Shakey's Pizza

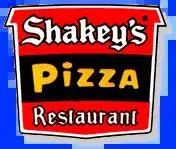
Original Shakey's logo

Shakey's Pizza was founded in Sacramento, California, on April 30, 1954, by Sherwood "Shakey" Johnson and Ed Plummer. Johnson's nickname resulted from nerve damage following a bout of malaria suffered during World War II. The parlor opened on a weekend, but since the pizza ovens were not yet completed only beer was served. Shakey took the profits from beer sales and bought ingredients for pizza the following Monday.